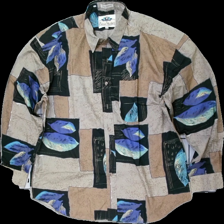
View: front
Type: Shirt
Category: Men
Brand: Not in the list
Brand text on label: pierre hector
Colors: Brown, Blue, Black, Multicolor
Material: 100% cotton
Pattern: Geometric print
Cut: Regular
Size: 44
Season: All
Trend: 70s
Damage location: middle right
Damage 2 location: middle right
Damage 3 location: bottom center
Price range: 50-100
Recommended usage: Reuse
Description: skjorta med fyrkanter i olika färger och blad
Comment: vintage